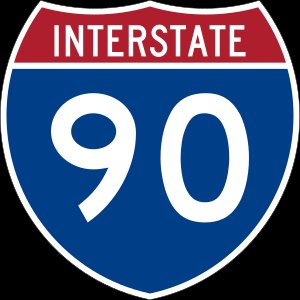
Interstate Highway 90
Interstate Highway 90 skilt
Interstate Highway 90 eller Interstate 90 eller bare I-90 er en hovedvej i Dwight D. Eisenhower National System of Interstate and Defense Highways i USA eller bare Interstate Highway System.